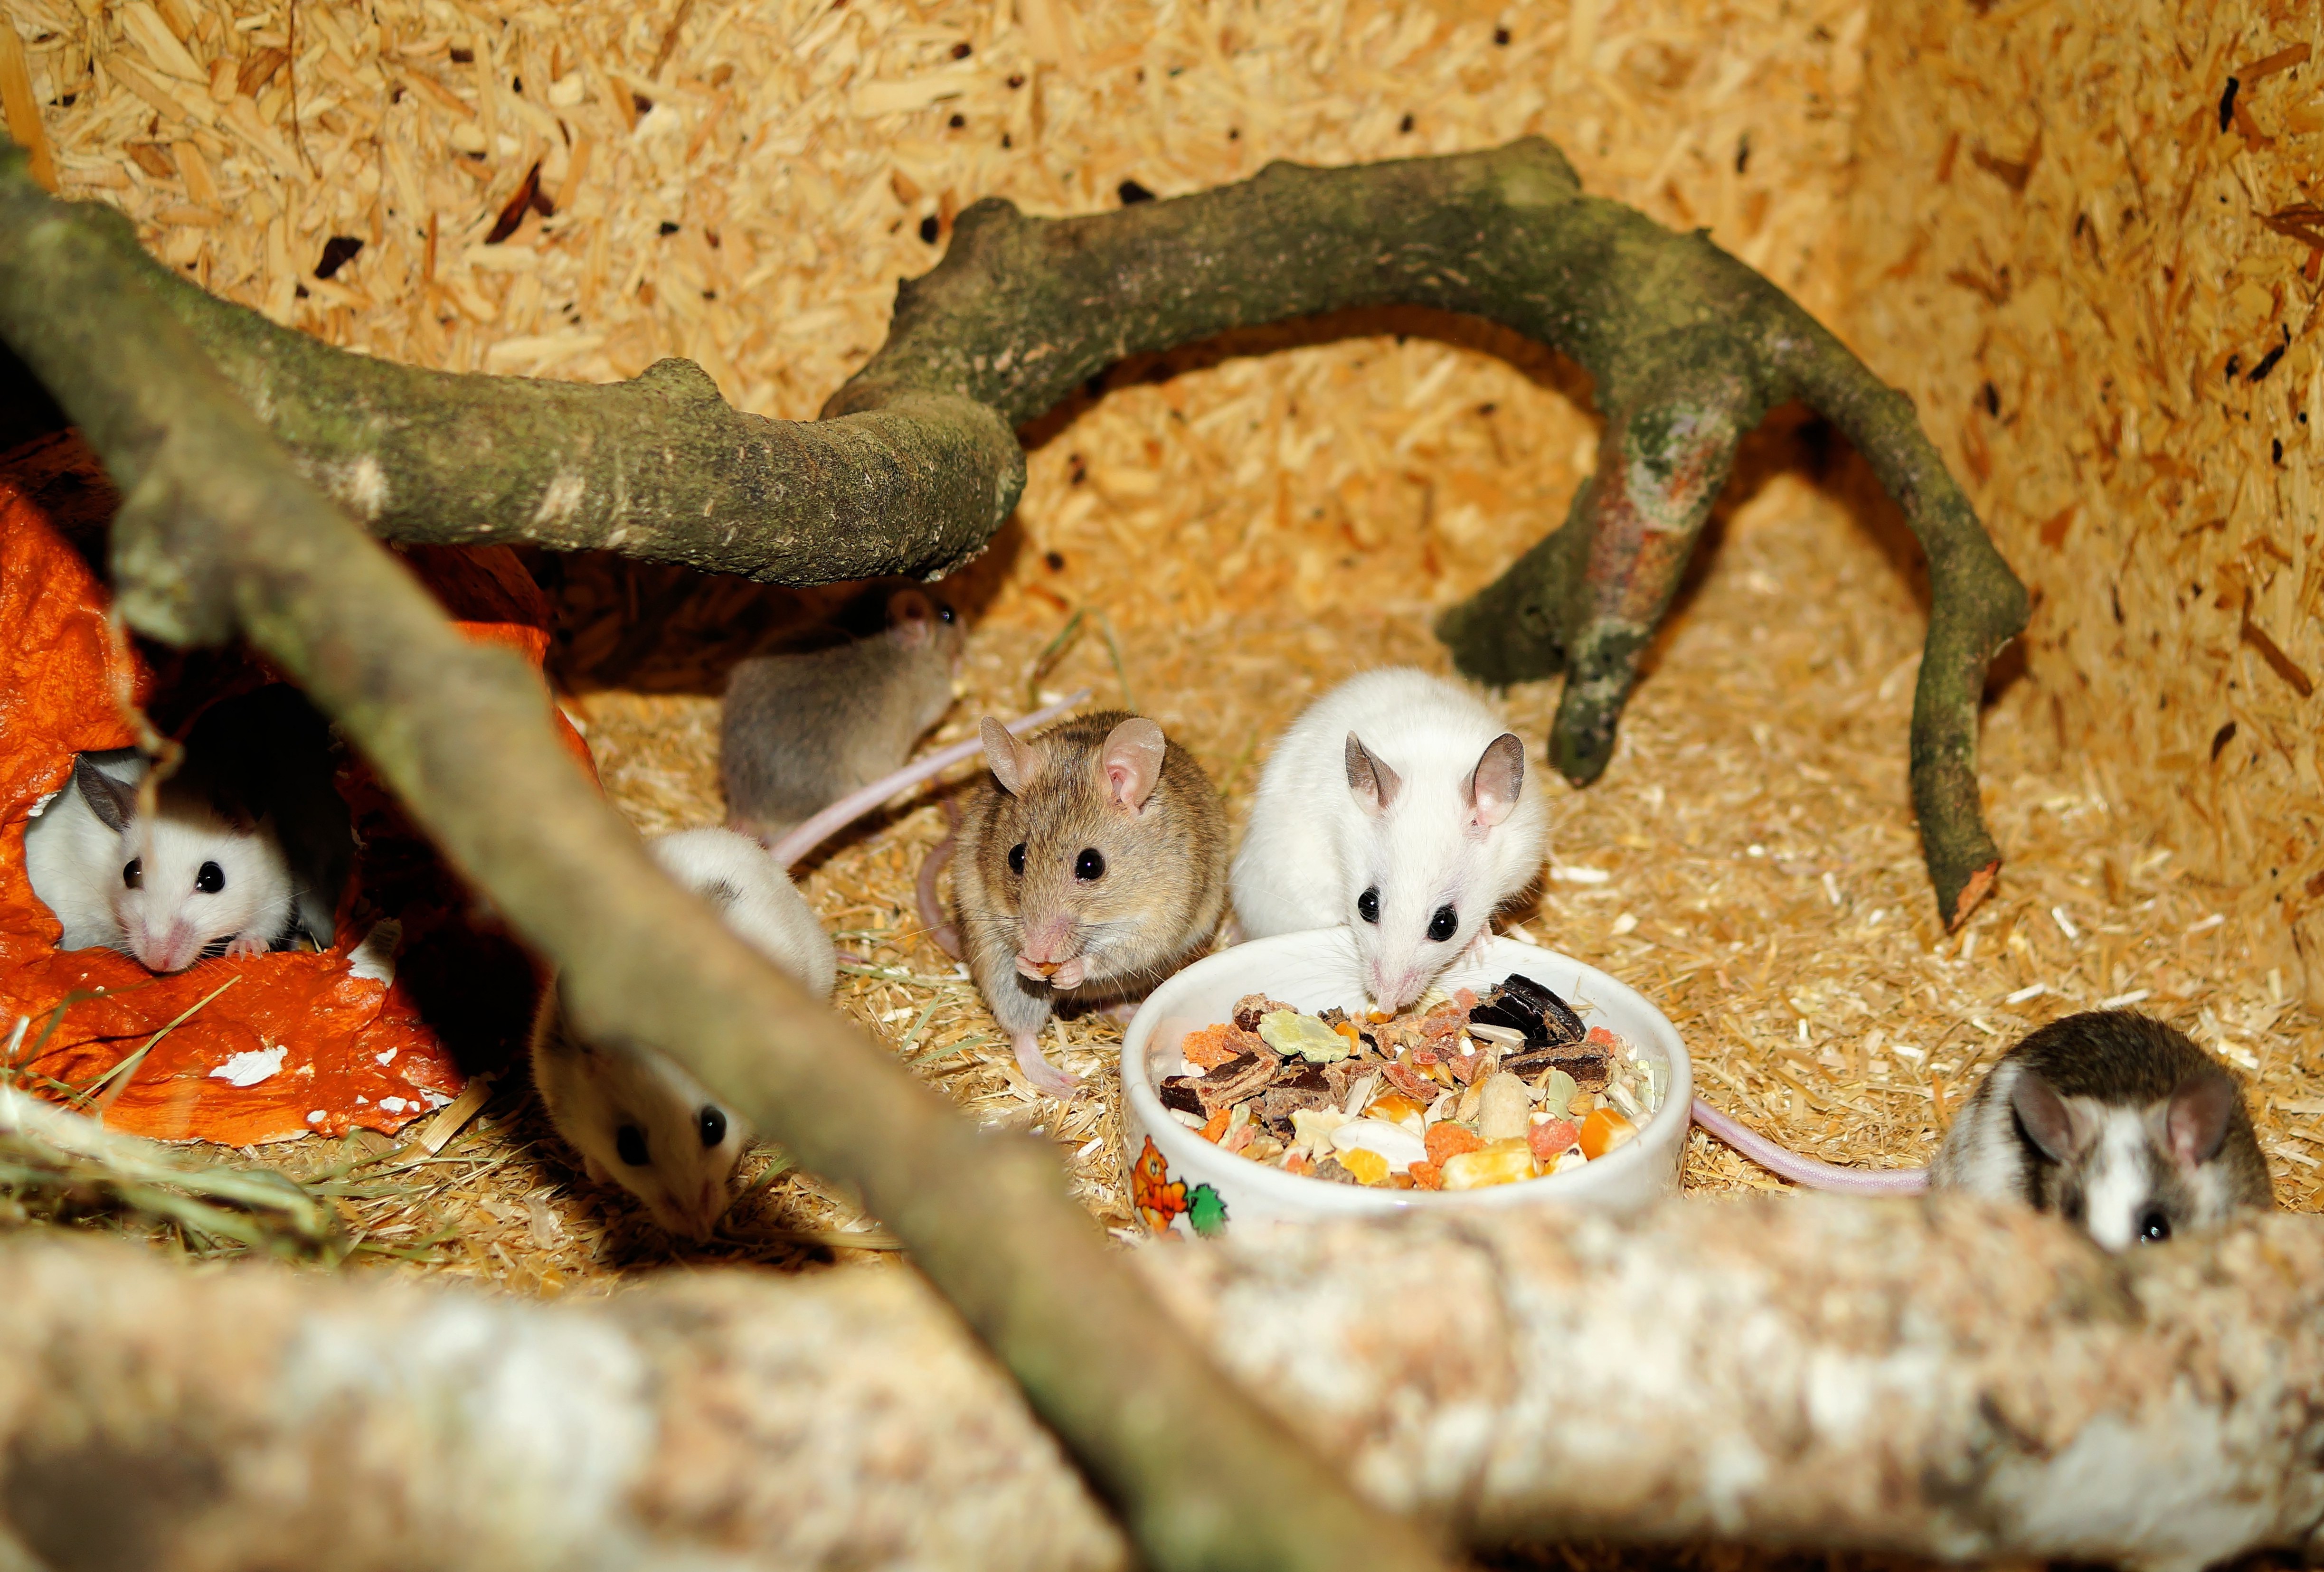
cute, wildlife, reptile, fauna, pets, rodents, savannah, society, snake, vertebrate, mice, boa constrictor, mastomys, scaled reptile, boas